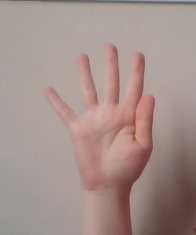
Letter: sheen